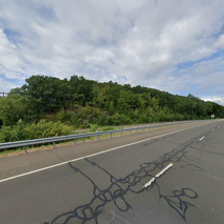
Label: streetView